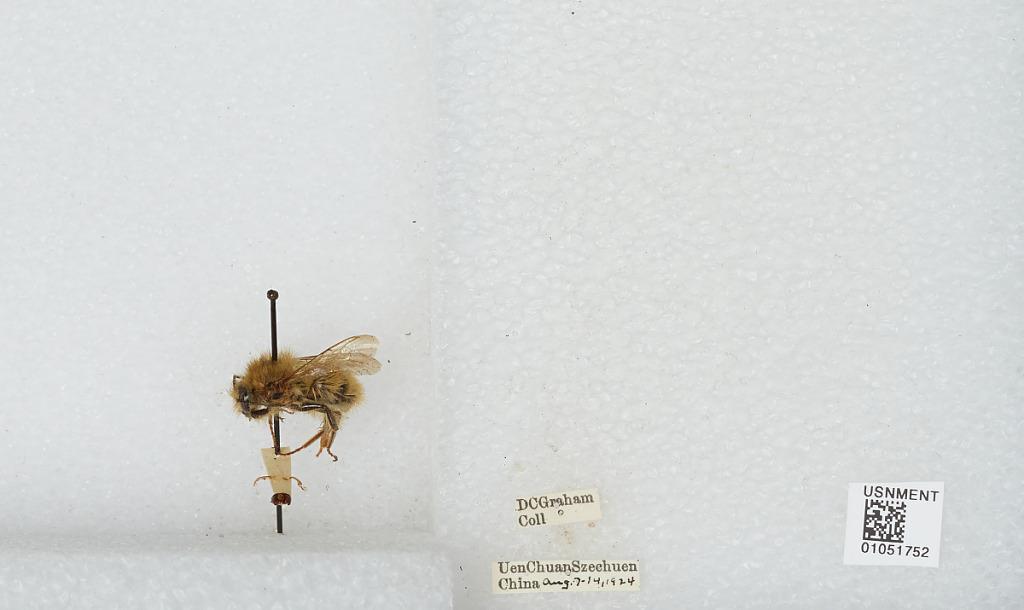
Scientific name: Bombus sp.
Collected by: D. Graham
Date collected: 1924-8-7
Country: China
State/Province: Sichuan
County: Wenchuan Xian
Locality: Wenchuan